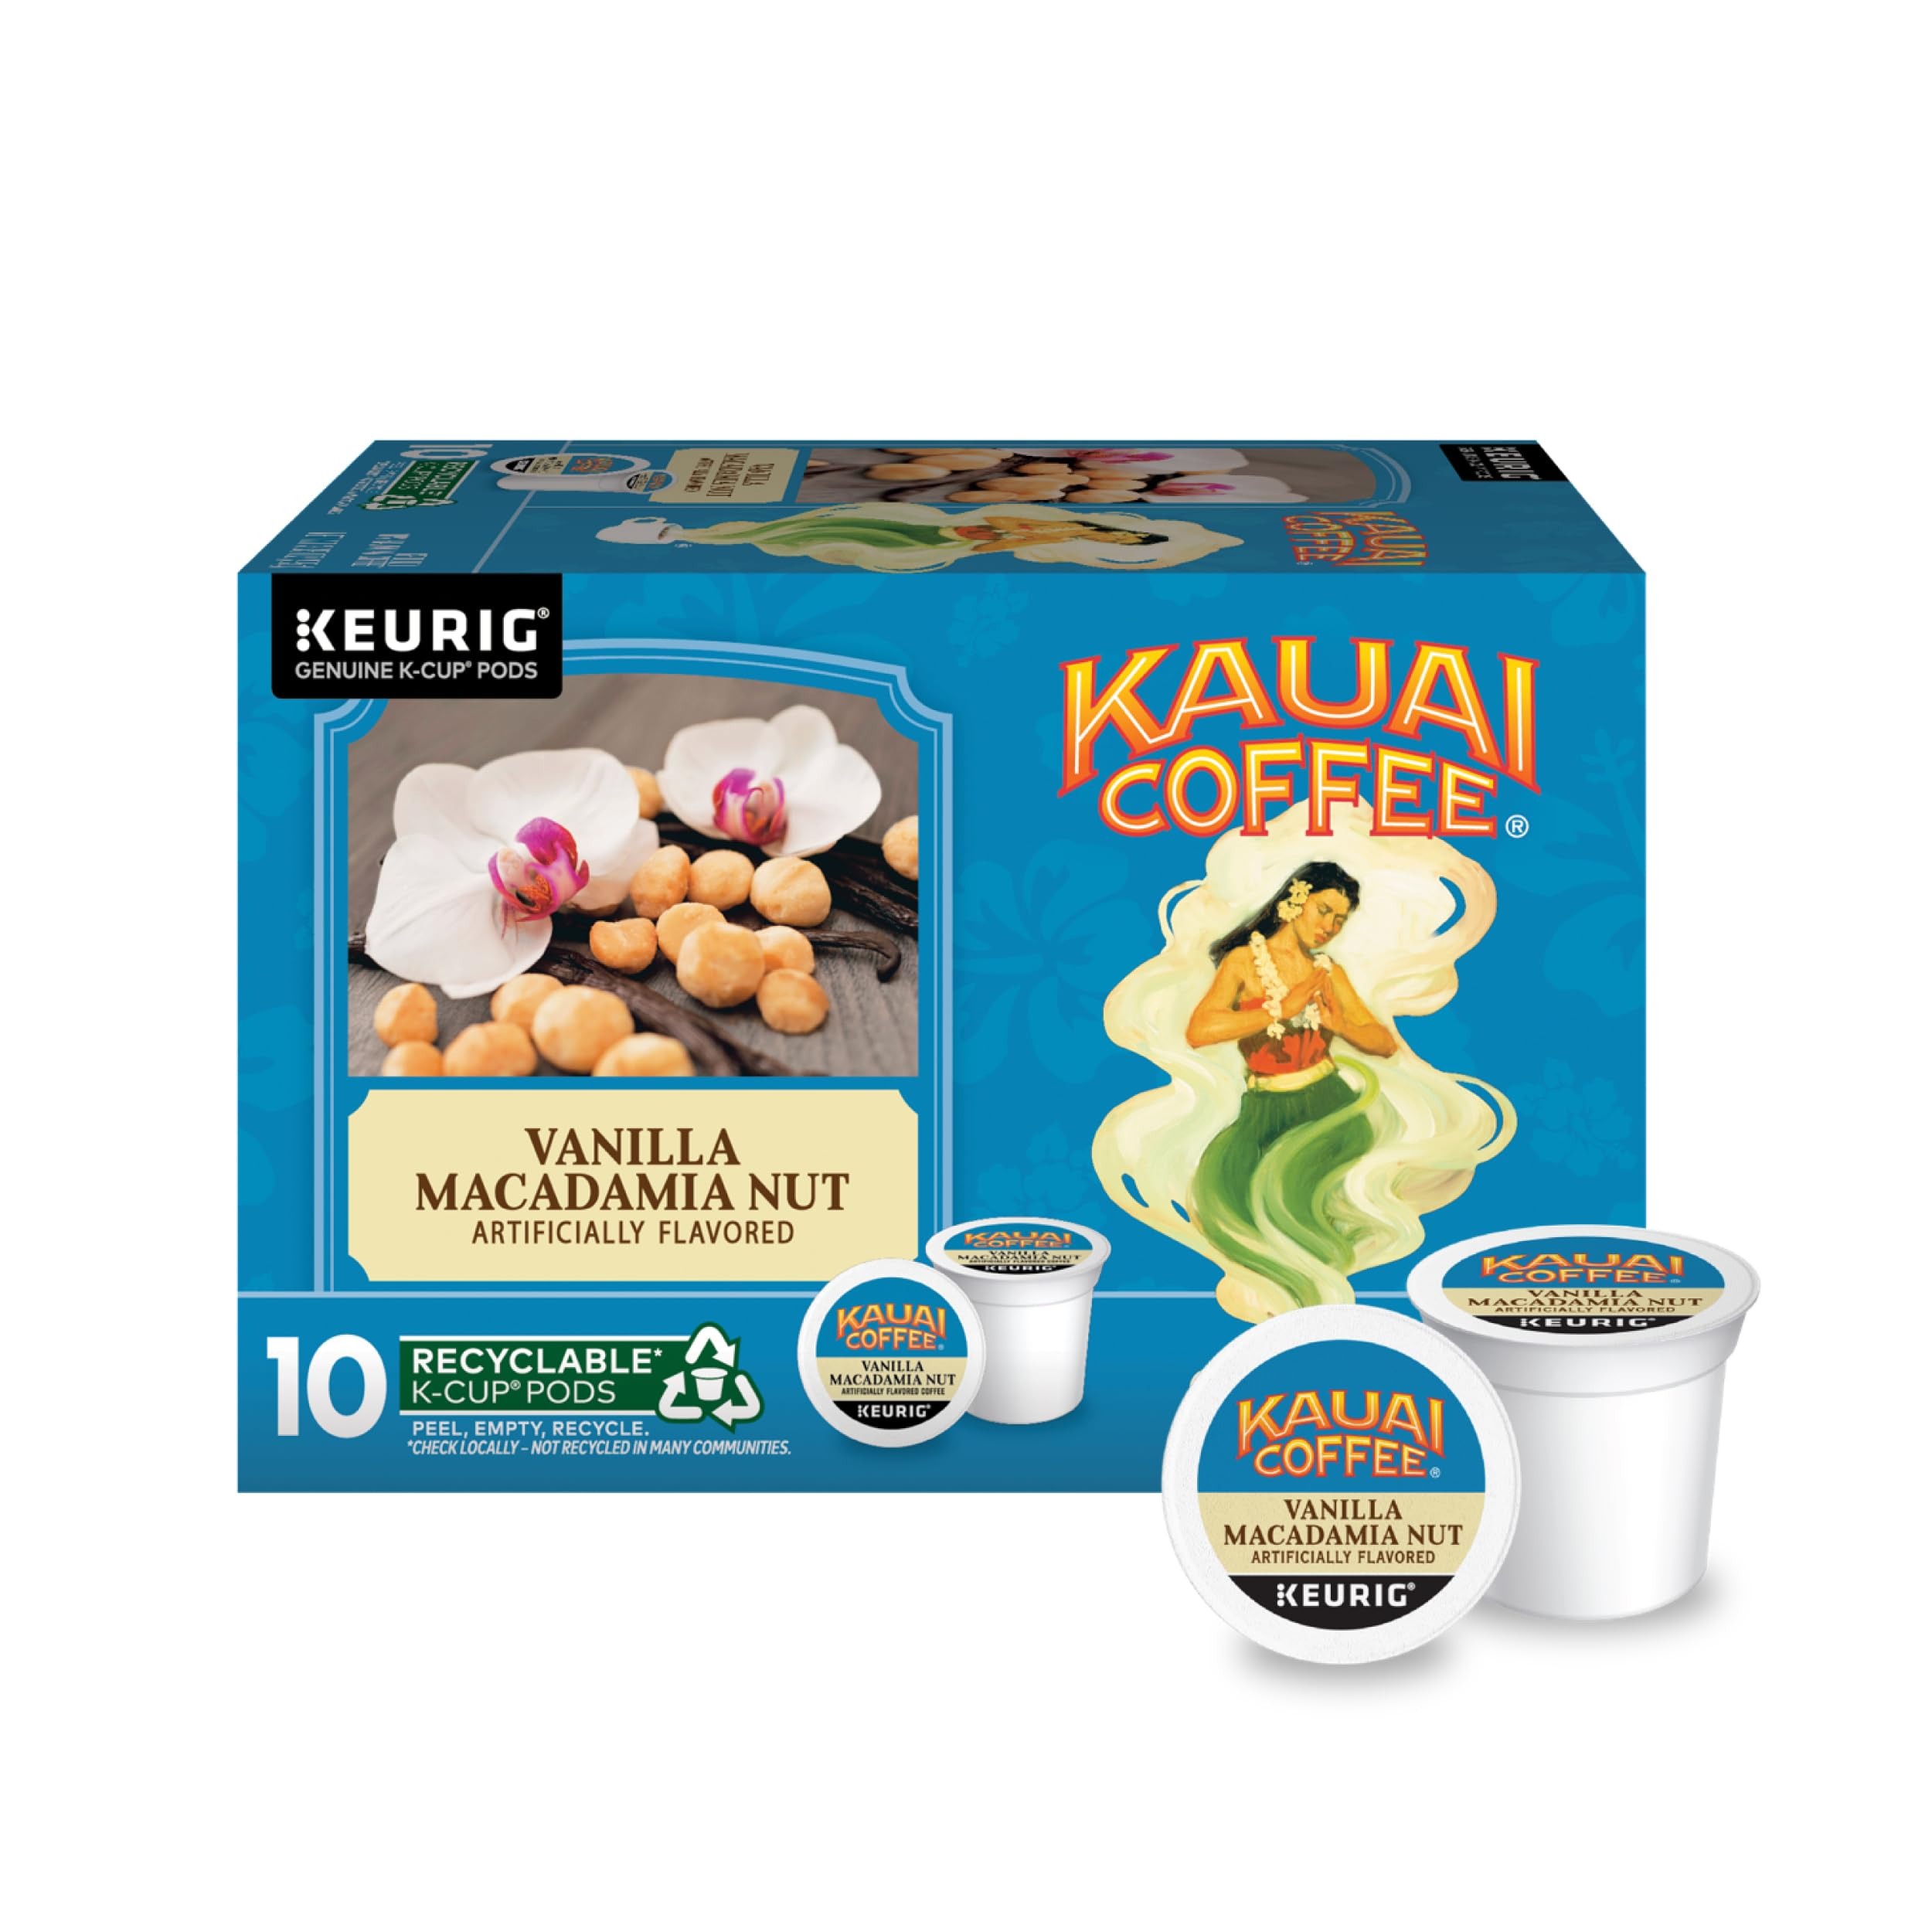
Item Name: Kauai Coffee Keurig K-Cup Pods - Vanilla Macadamia Nut Flavor – Premium Arabica (1 Pack of 10 Single-Serve Cups)
Bullet Point 1: PREMIUM ARABICA – Smooth and delicious
Bullet Point 2: VANILLA MACADAMIA NUT – The taste of vanilla beans with toasted macadamia nuts for an authentic taste of Hawaii
Bullet Point 3: FOR COFFEE MAKERS - Kauai Coffee K-Cup pods are designed for use in K-Cup compatible single-cup brewing systems; 10 total pods. Our perforated dispenser box offers convenient access to your pods while on display. This product can be recycled* *Check locally. Not recycled in many communities.
Bullet Point 4: 10% HAWAIIAN HARVESTED COFFEE – Grown and harvested on the island of Kauai
Bullet Point 5: KAUAI COFFEE COMPANY ESTATE - Hawaii’s largest coffee estate is open year-round offering farm tours and coffee tastings
Value: 10.0
Unit: Count

Price: 8.14